USS Maine (1890)

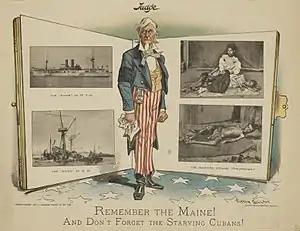
American cartoon, published in 1898: "Remember the Maine! And Don't Forget the Starving Cubans!"

"Maine" was launched on 18 November 1890, sponsored by Alice Tracy Wilmerding, the granddaughter of Navy Secretary Benjamin F. Tracy. Not long afterwards, a reporter wrote for "Marine Engineer and Naval Architect" magazine, "it cannot be denied that the navy of the United States is making rapid strides towards taking a credible position among the navies of the world, and the launch of the new armoured battleship "Maine" from the Brooklyn Navy Yard ... has added a most powerful unit to the United States fleet of turret ships." In his 1890 annual report to congress, the Secretary of the Navy wrote, "the "Maine" ... stands in a class by herself" and expected the ship to be commissioned by July 1892.